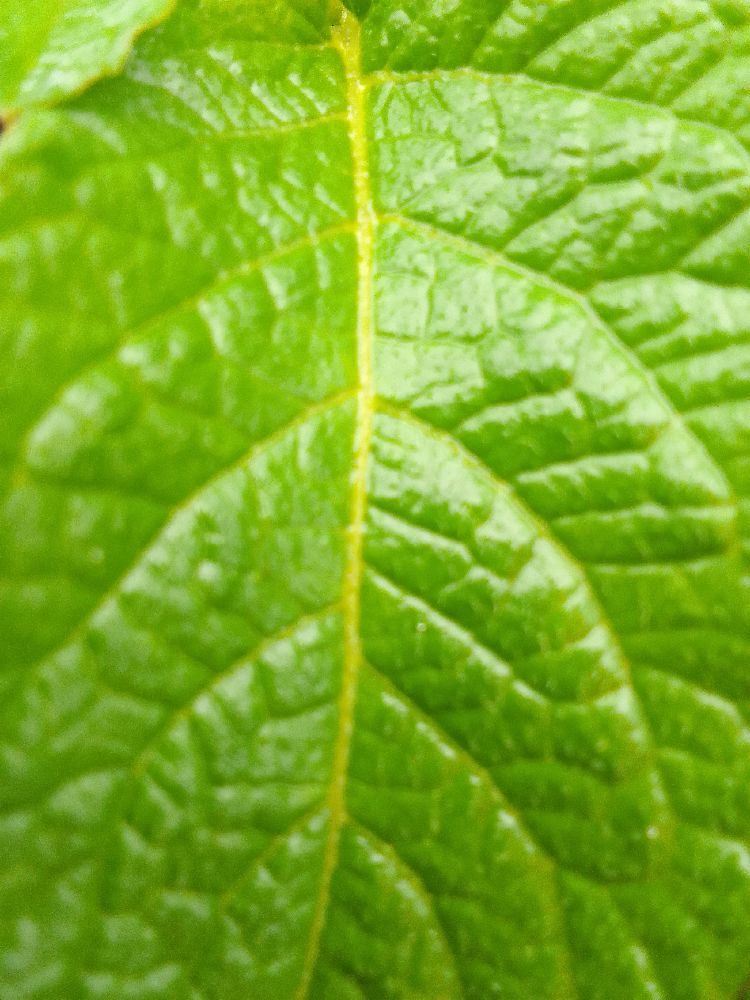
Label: Healthy